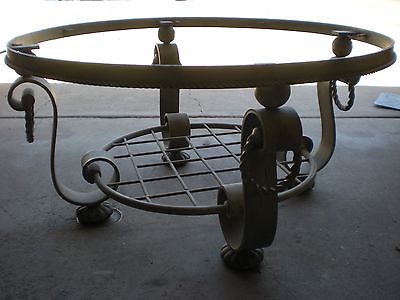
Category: table